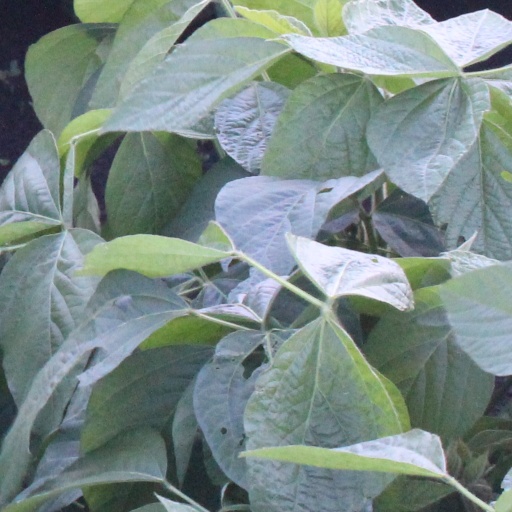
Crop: soybean